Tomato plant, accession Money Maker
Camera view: horizontal (90 deg, fisheye); turntable rotation: 270 degrees
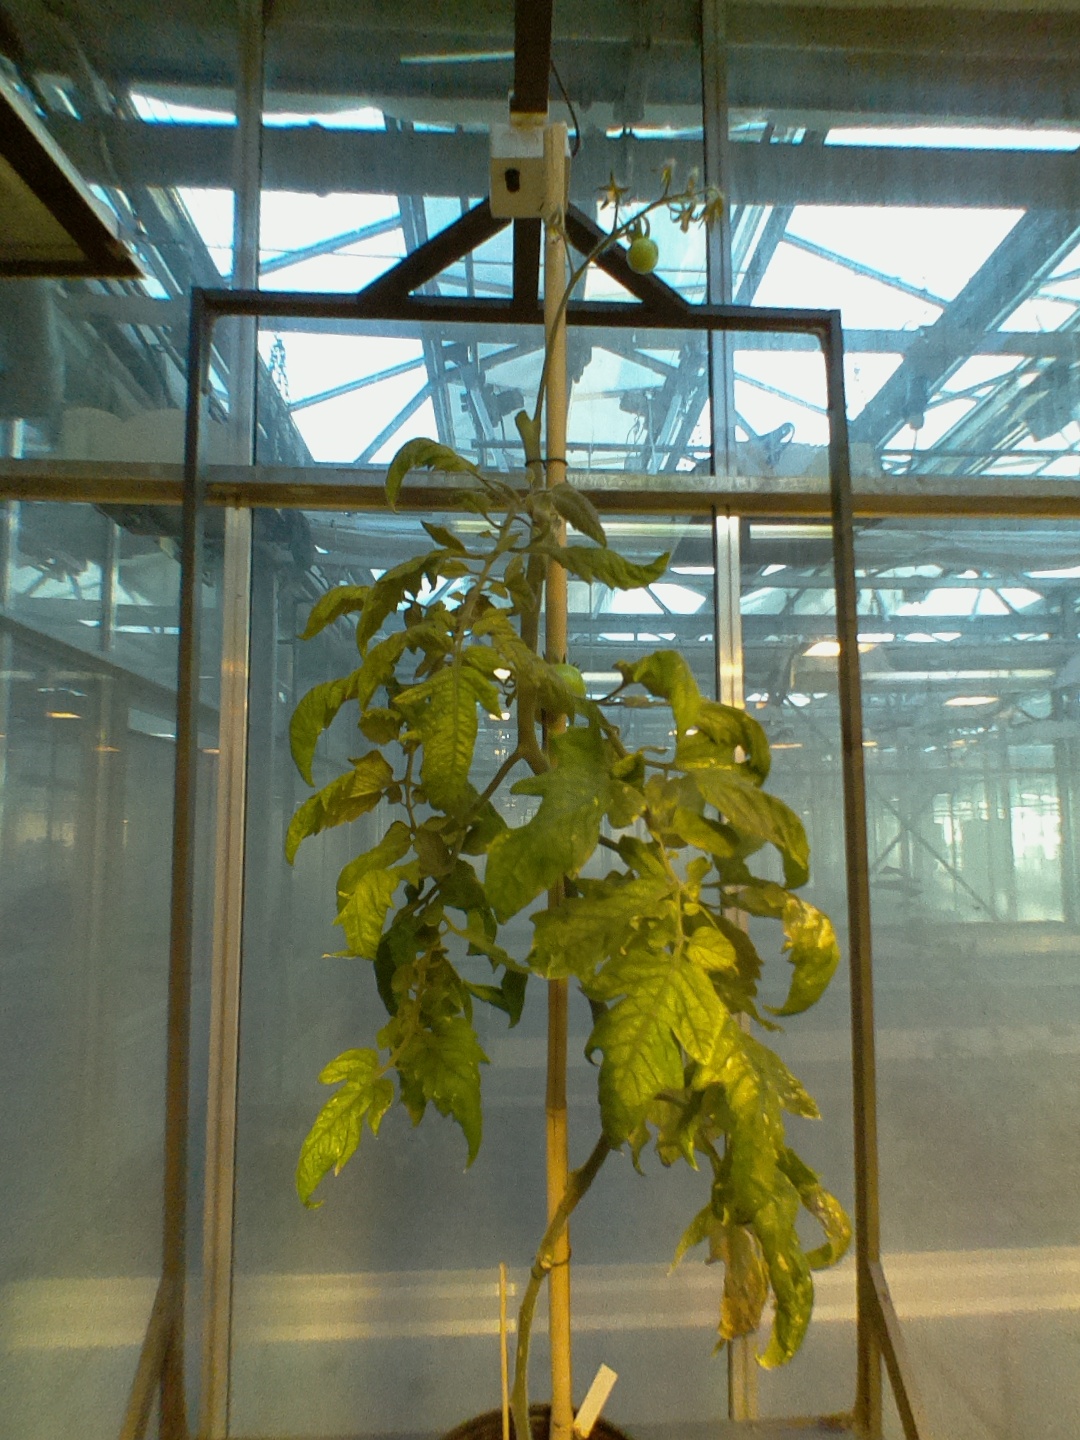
BBCH growth stage 76: 60%-70% of final fruit size